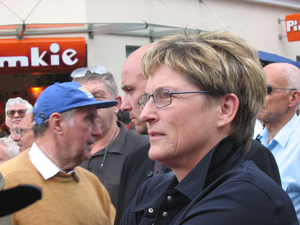
Ursula Haubner, née Ursula Haider le 22 décembre 1945 à Goisern, est une femme politique autrichienne, membre du Parti de la liberté puis de l'Alliance pour l'avenir de l'Autriche.